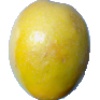
Label: maracuja